Ricardo Costa (footballer, born 1981)

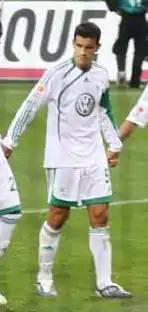
Costa at VfL Wolfsburg in October 2009

In July 2007, as first-team opportunities appeared few at Porto, Costa signed with Bundesliga club VfL Wolfsburg on a three-year contract. After a shaky start, he finished the season as an undisputed starter as the side qualified for the UEFA Cup.